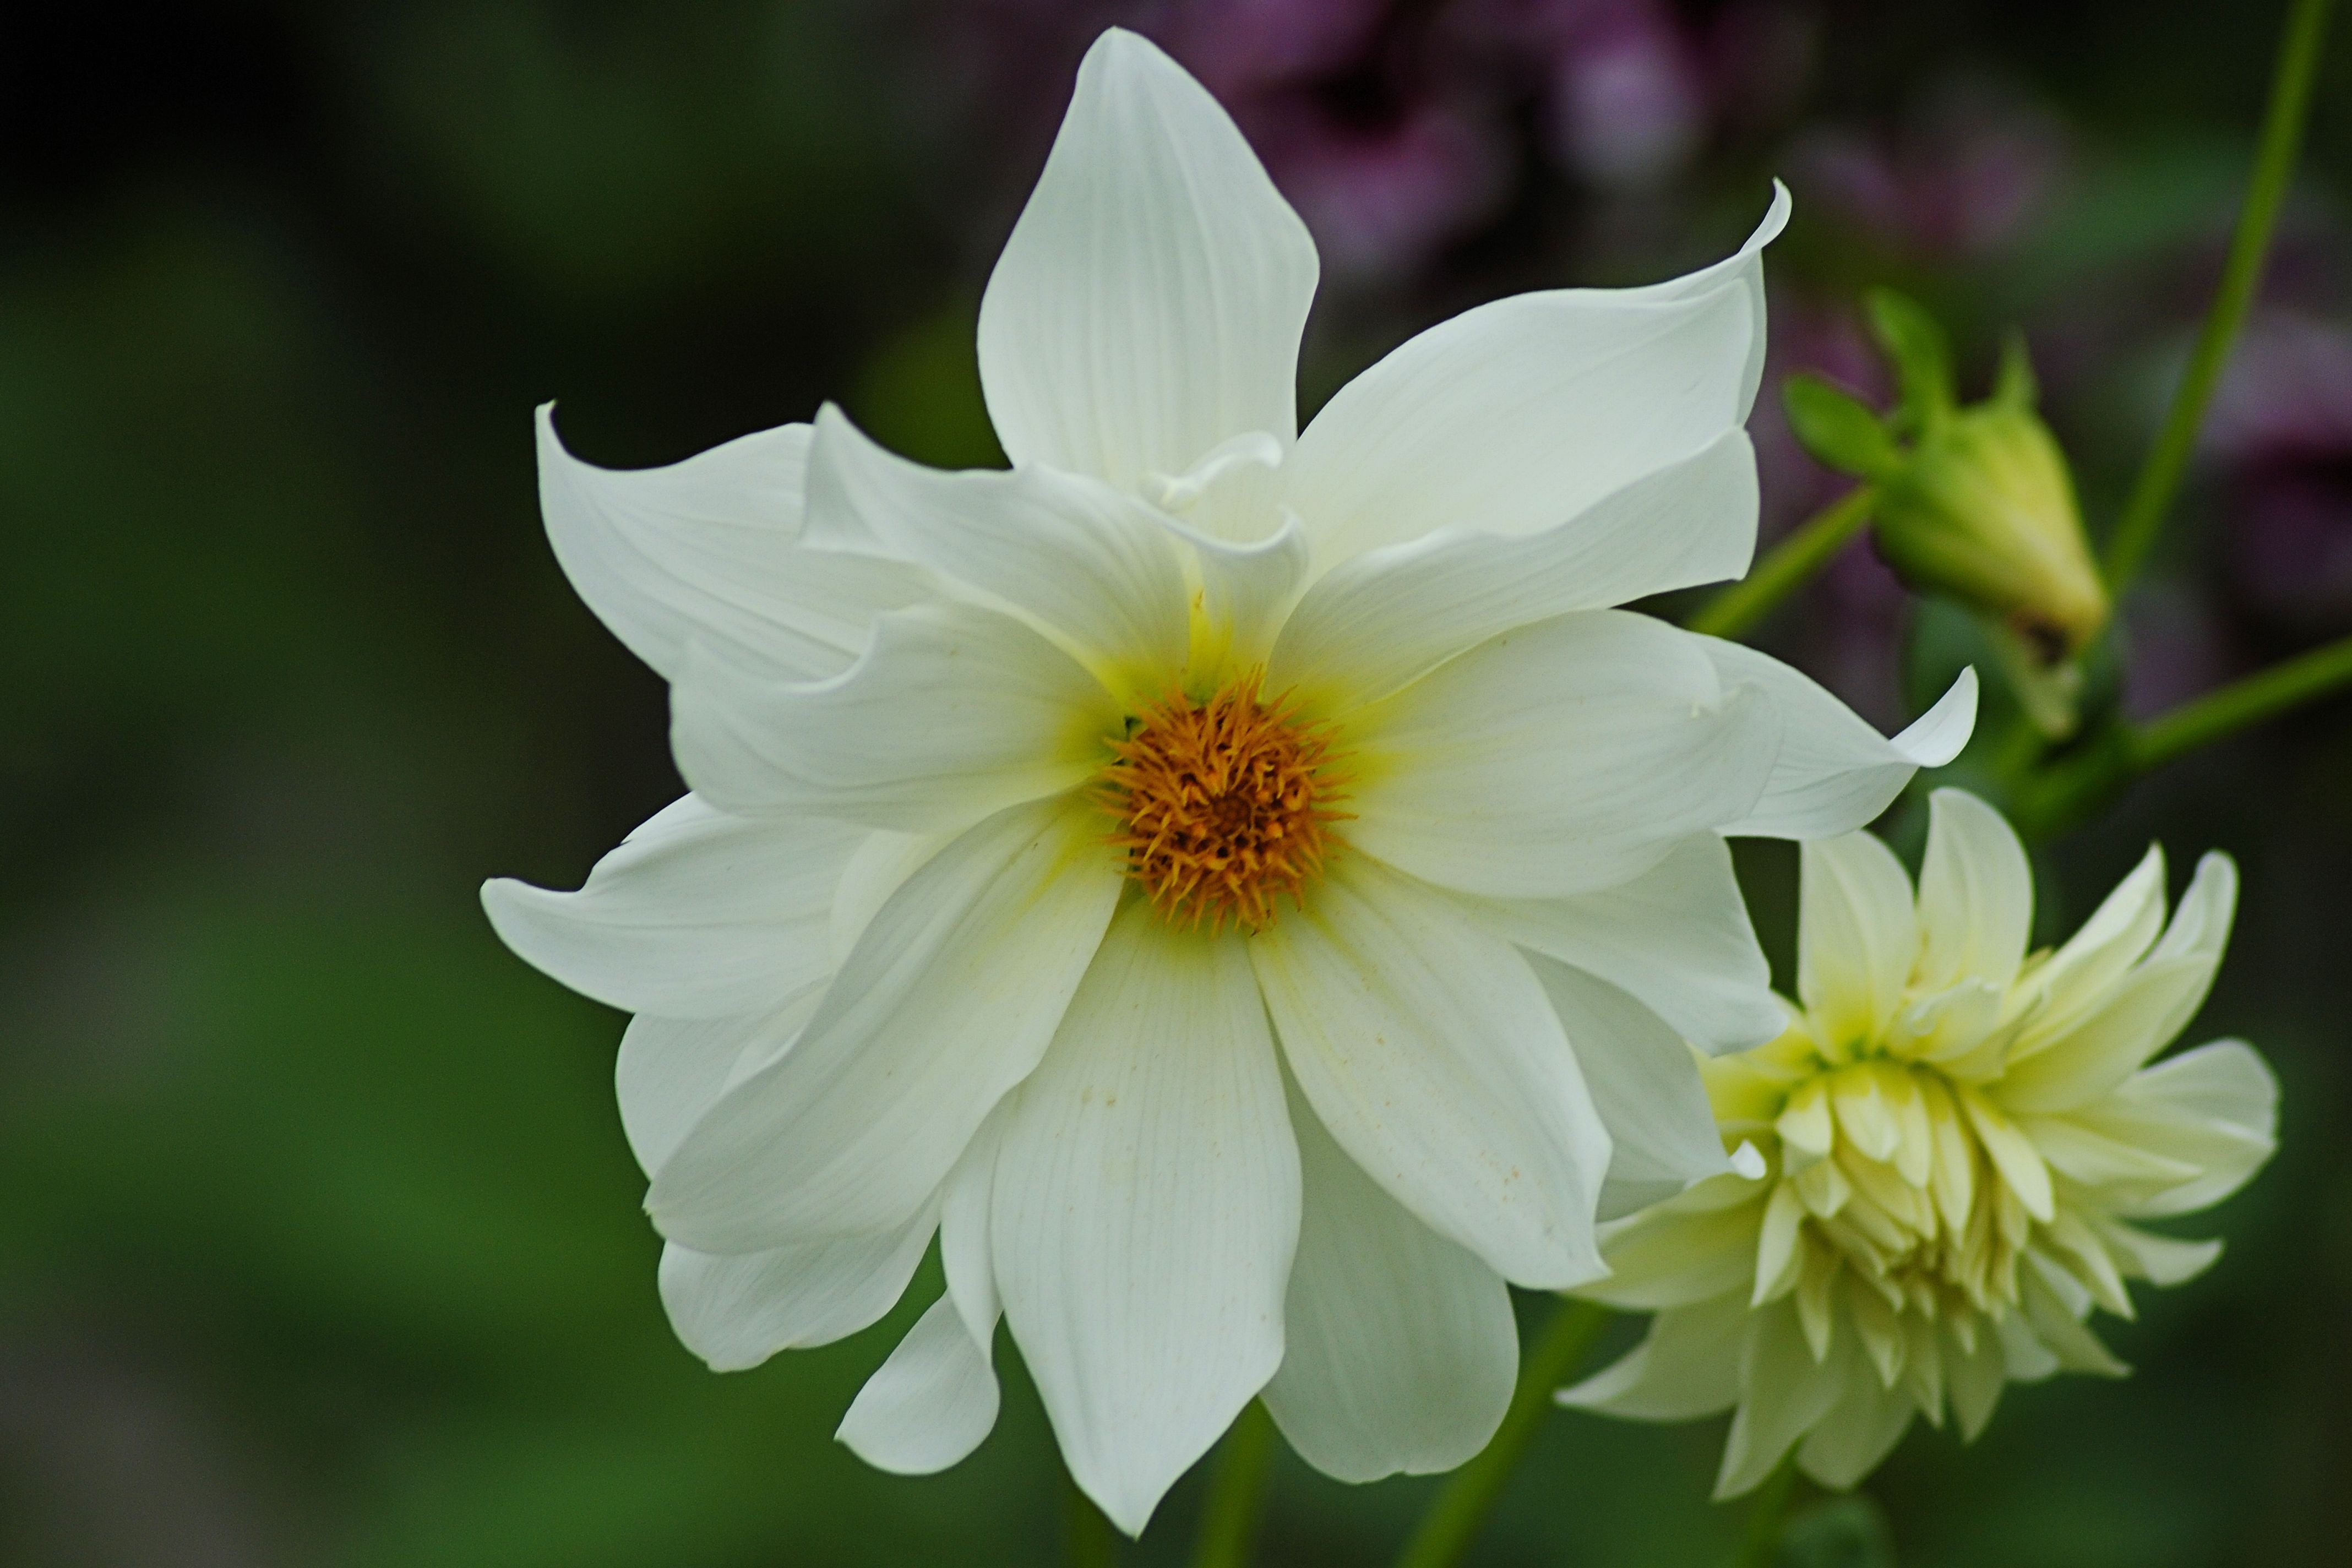
blossom, plant, flower, petal, bloom, botany, garden, flora, wildflower, dahlia, dahlias, late summer, dahlia garden, macro photography, flowering plant, daisy family, plant stem, land plant